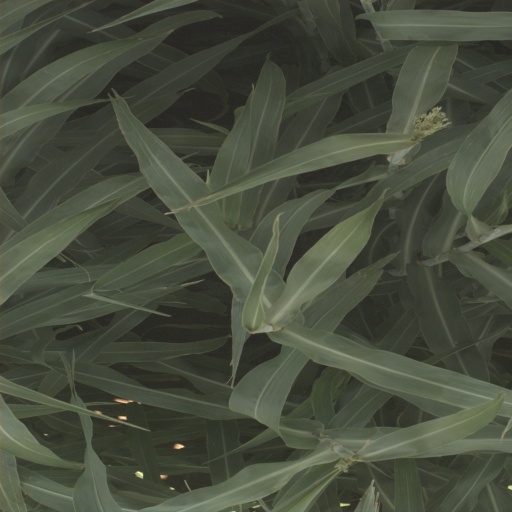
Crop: sorghum